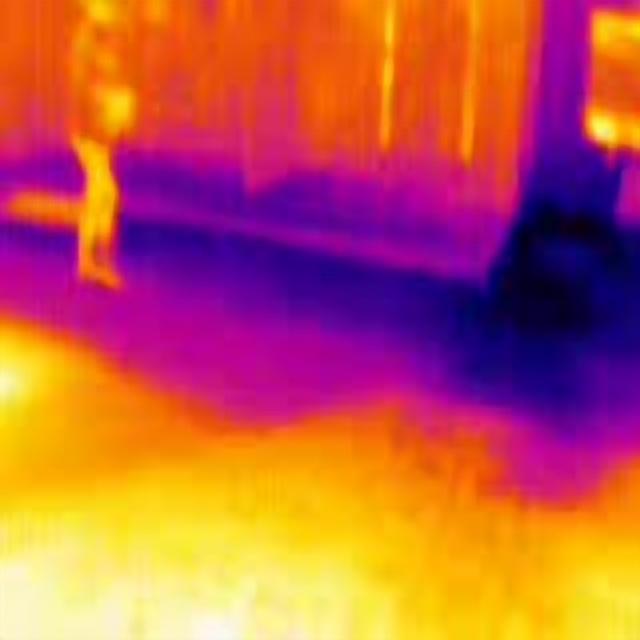
Detected objects:
label: person